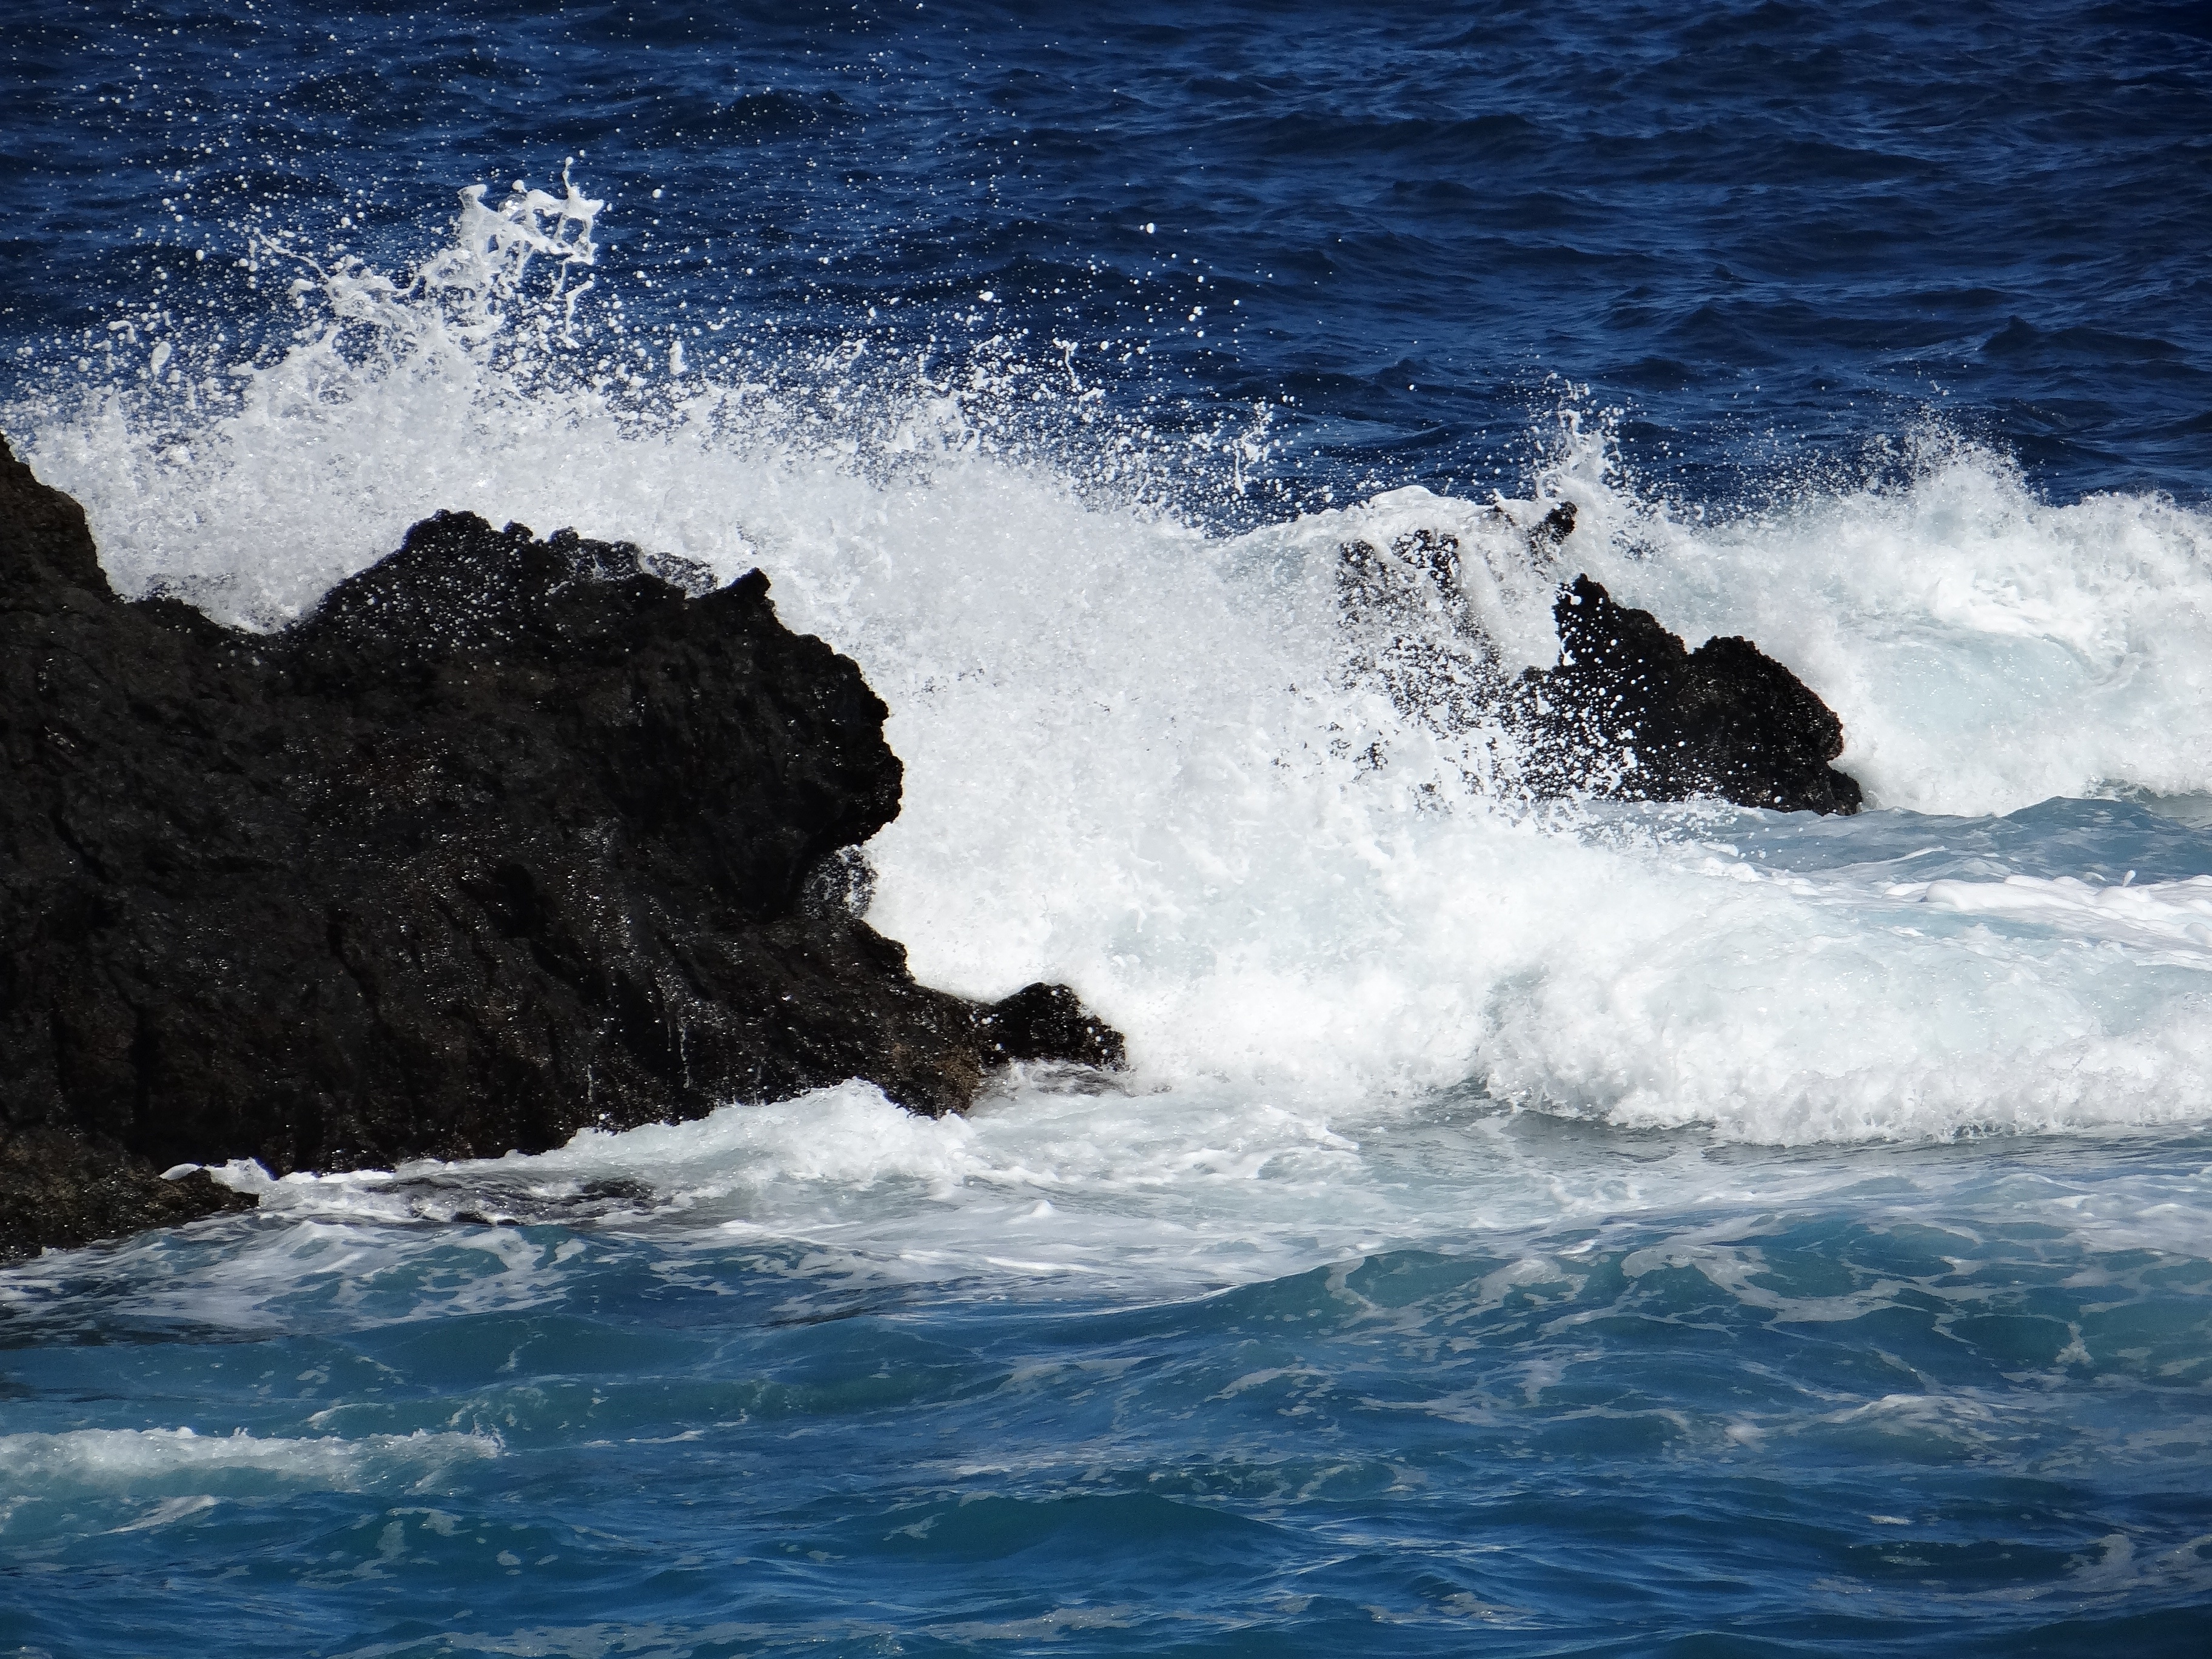
beach, sea, coast, water, rock, ocean, shore, wave, surf, spray, terrain, body of water, stormy, atlantic, cape, wave breaking, water wave, wind wave